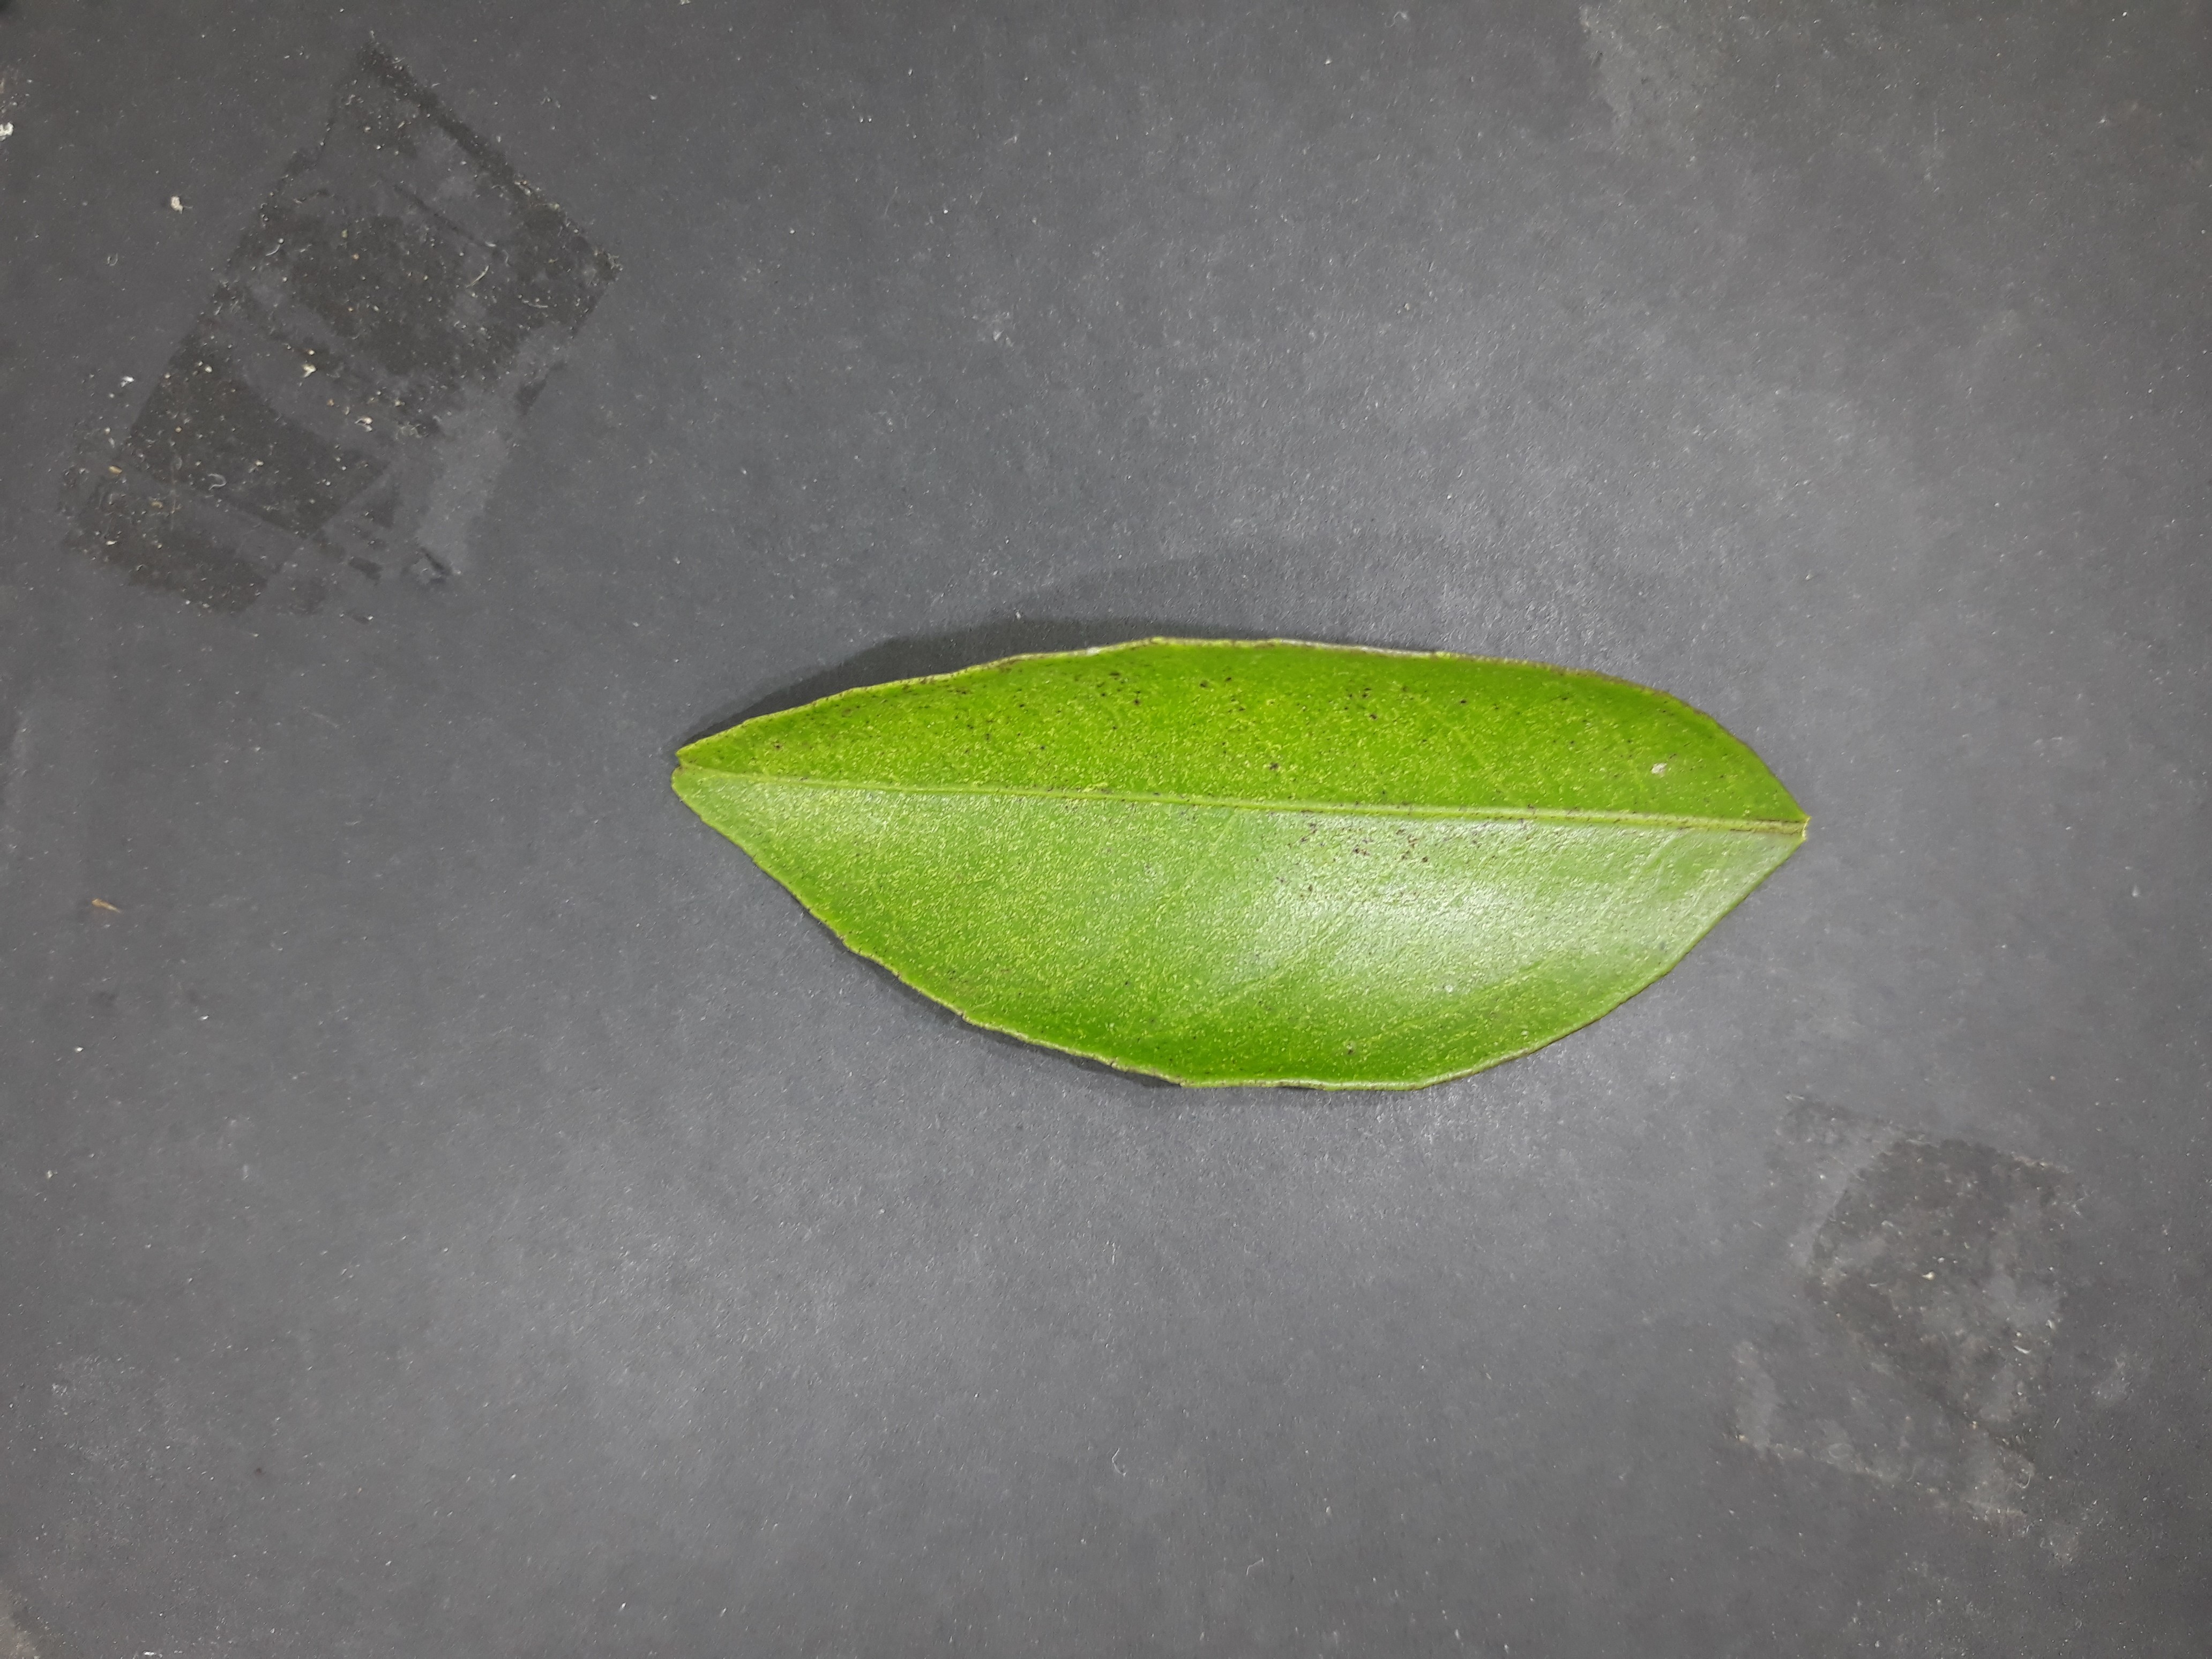
Label: Texas_mite